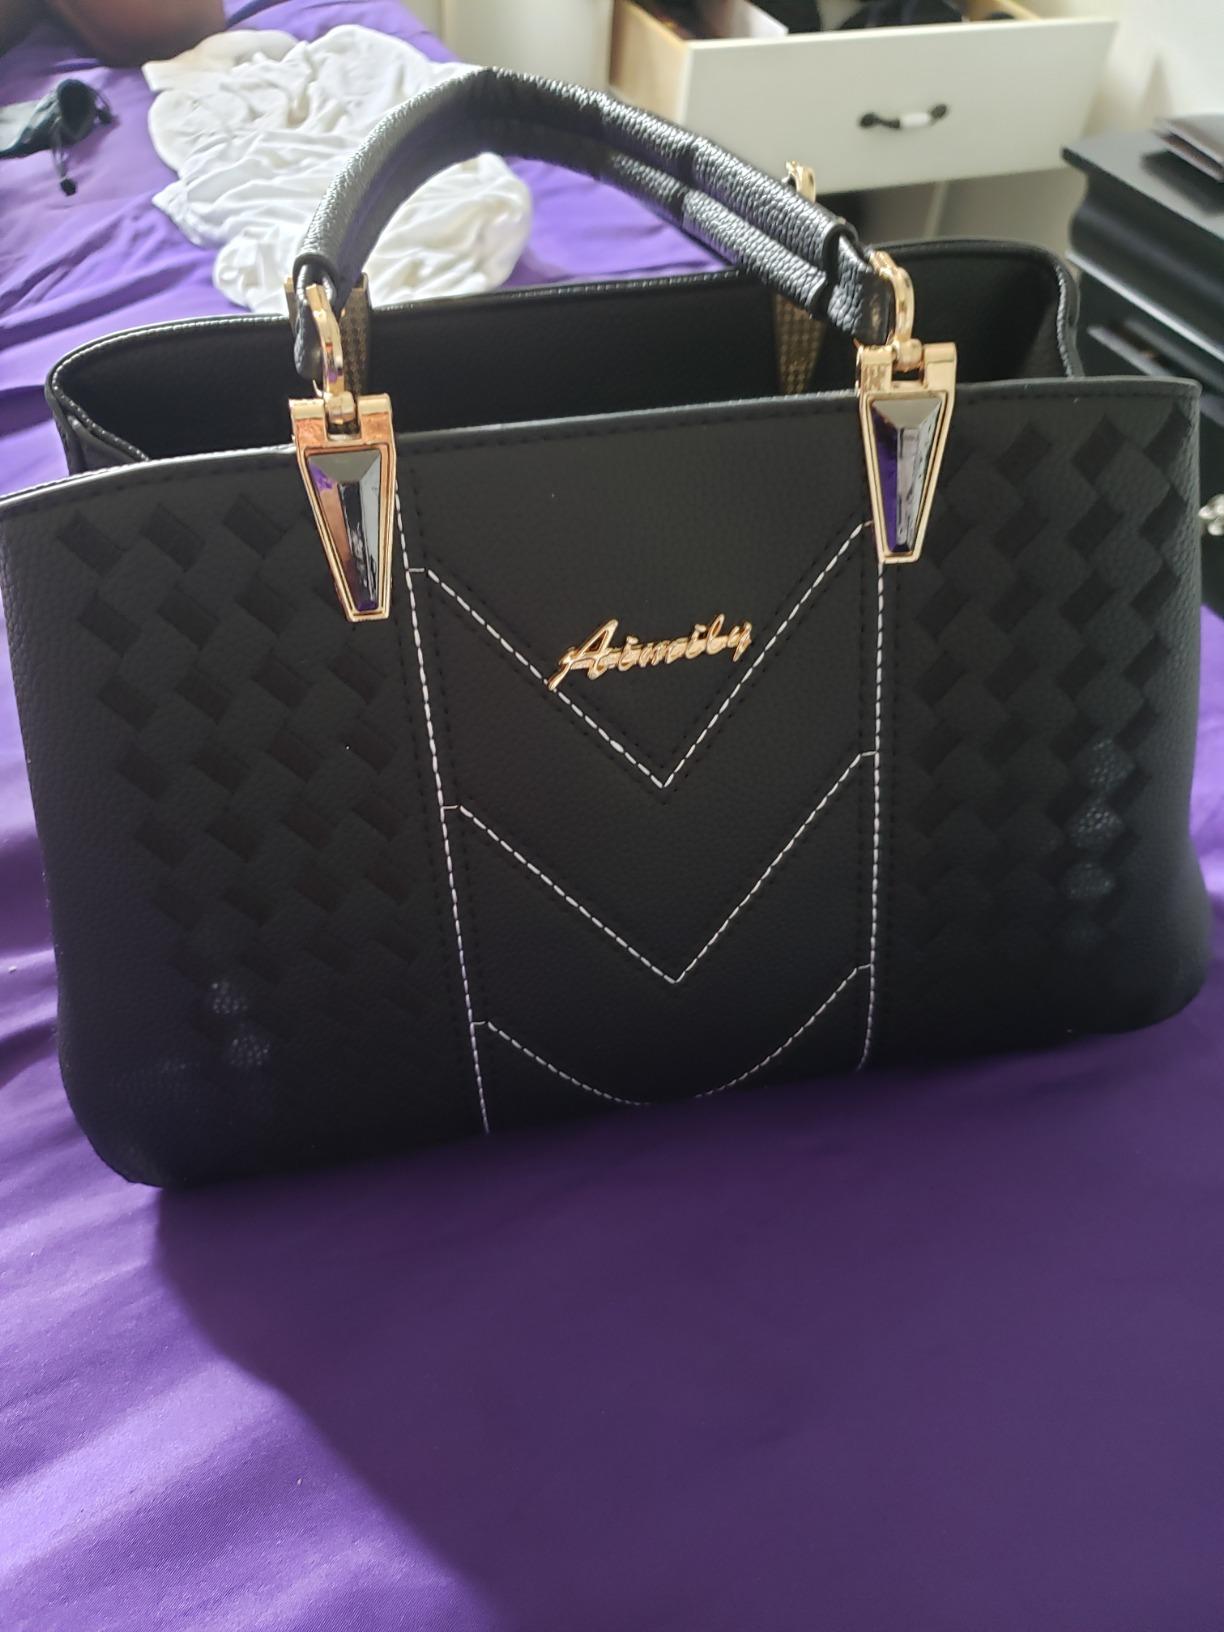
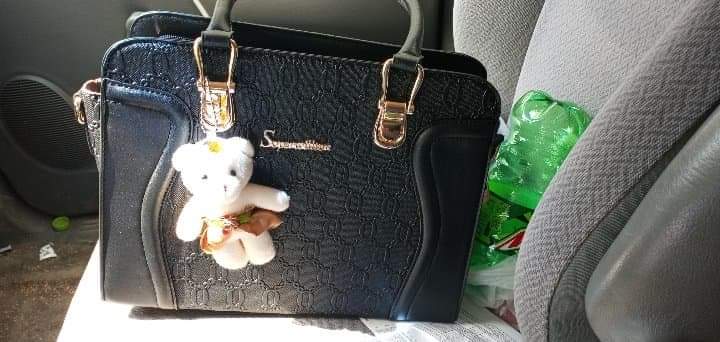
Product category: accessories_handbag
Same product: no